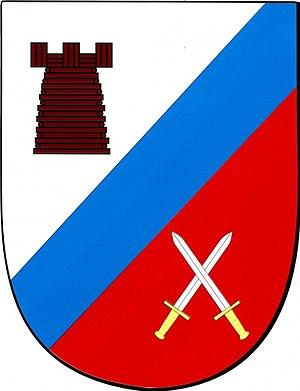
Hradec est une commune du district de Plzeň-Sud, dans la région de Plzeň, en République tchèque. Sa population s'élevait à 549 habitants en 2018.